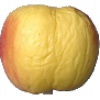
Label: red_yellow_apple